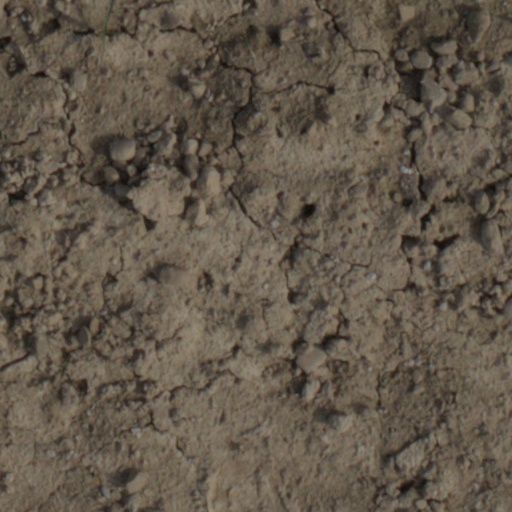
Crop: wheat